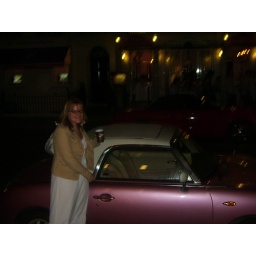
Me and my pink car in Soho in London